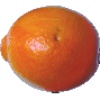
Label: tangelo